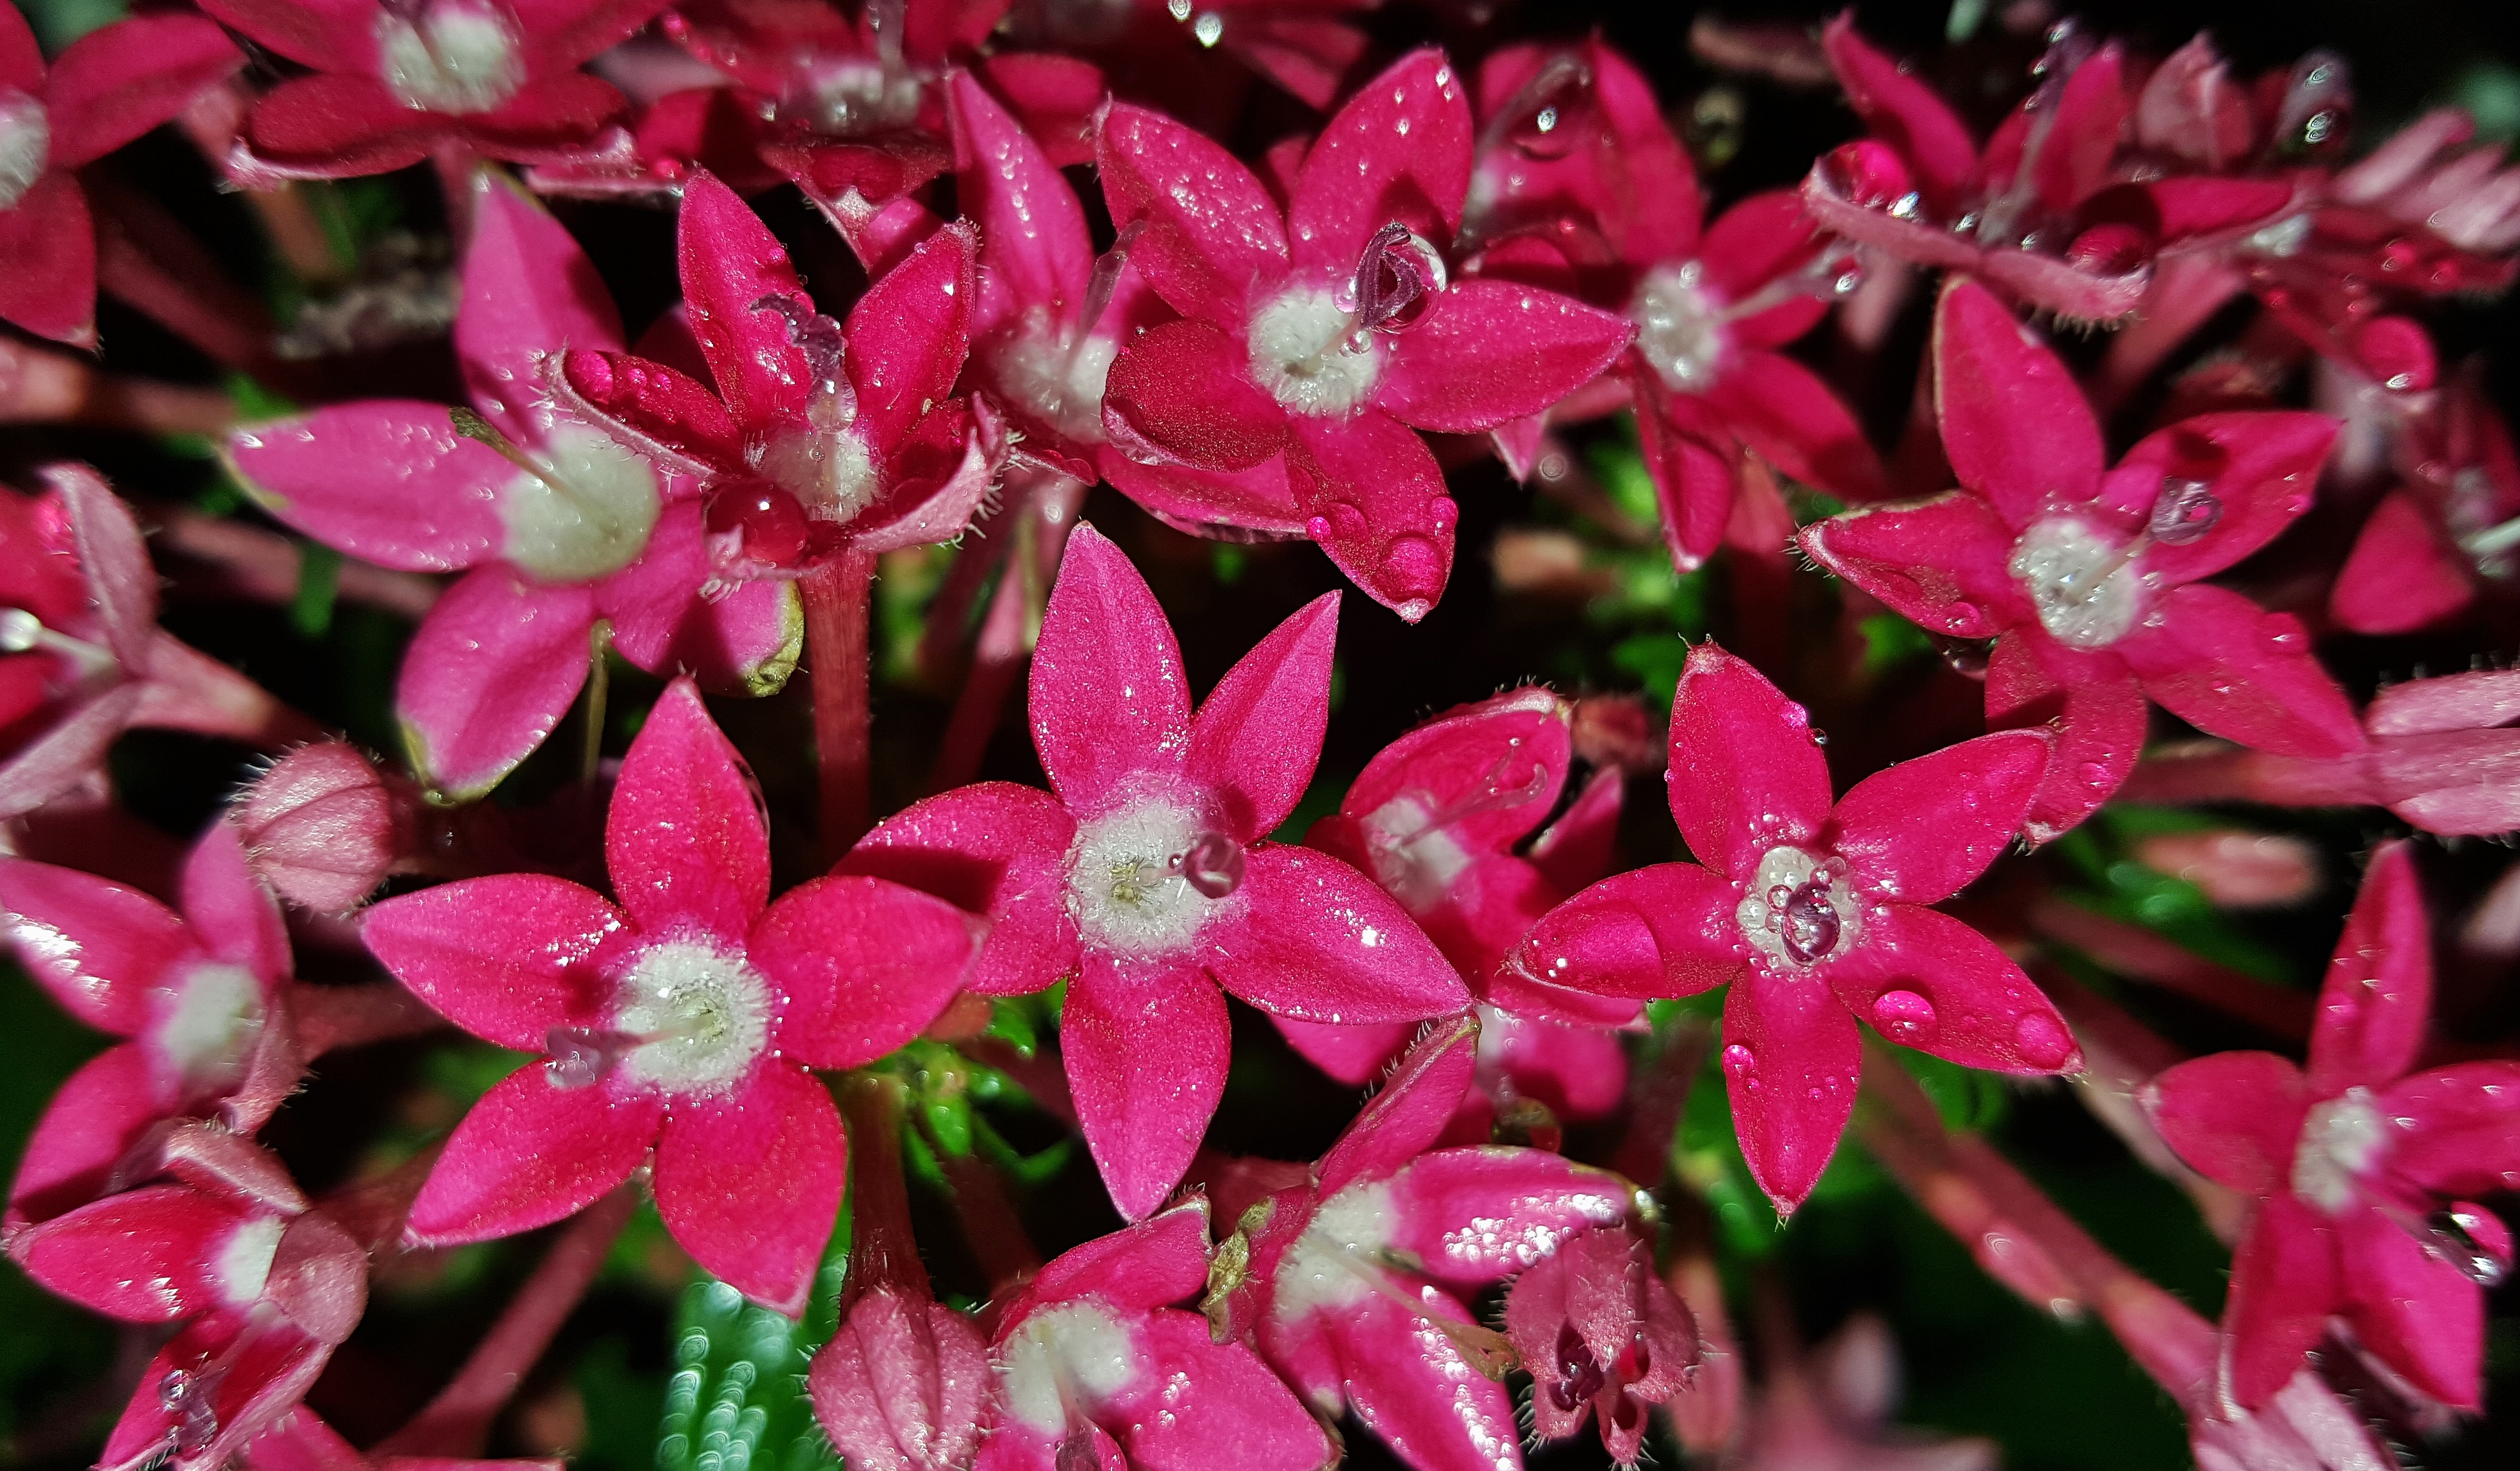
blossom, dew, plant, night, flower, petal, bloom, wet, floral, red, botany, garden, pink, flora, orchid, wildflower, flowers, close up, background, droplets, petals, shrub, pentas, dewdrops, botanic, stamens, macro photography, red flowers, pink flowers, flowering plant, egyptian starcluster, rubiaceae, pentas lanceolata, epidendrum, land plant, pink family